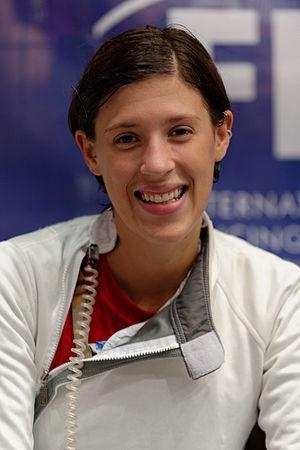
Kelley Hurley lors de la compétition d'épée féminine des championnats du monde d'escrime 2013 au Syma Hall à Budapest, le 8 août 2013.
Kelley Anne Hurley, née le 4 avril 1988 à Houston, est une escrimeuse américaine spécialiste de l'épée.